Lipusz railway station

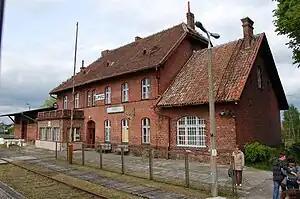
The station in 2009

Lipusz is a PKP railway station in Lipusz (Pomeranian Voivodeship), Poland.